Difret

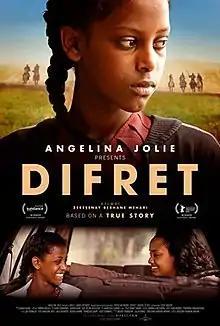
Theatrical release poster

Difret is a 2014 Ethiopian drama film written and directed by Zeresenay Berhane Mehari. The film had its premiere in-competition at the 2014 Sundance Film Festival where it won the World Cinematic Dramatic Audience Award. Angelina Jolie served as the executive producer of the film.